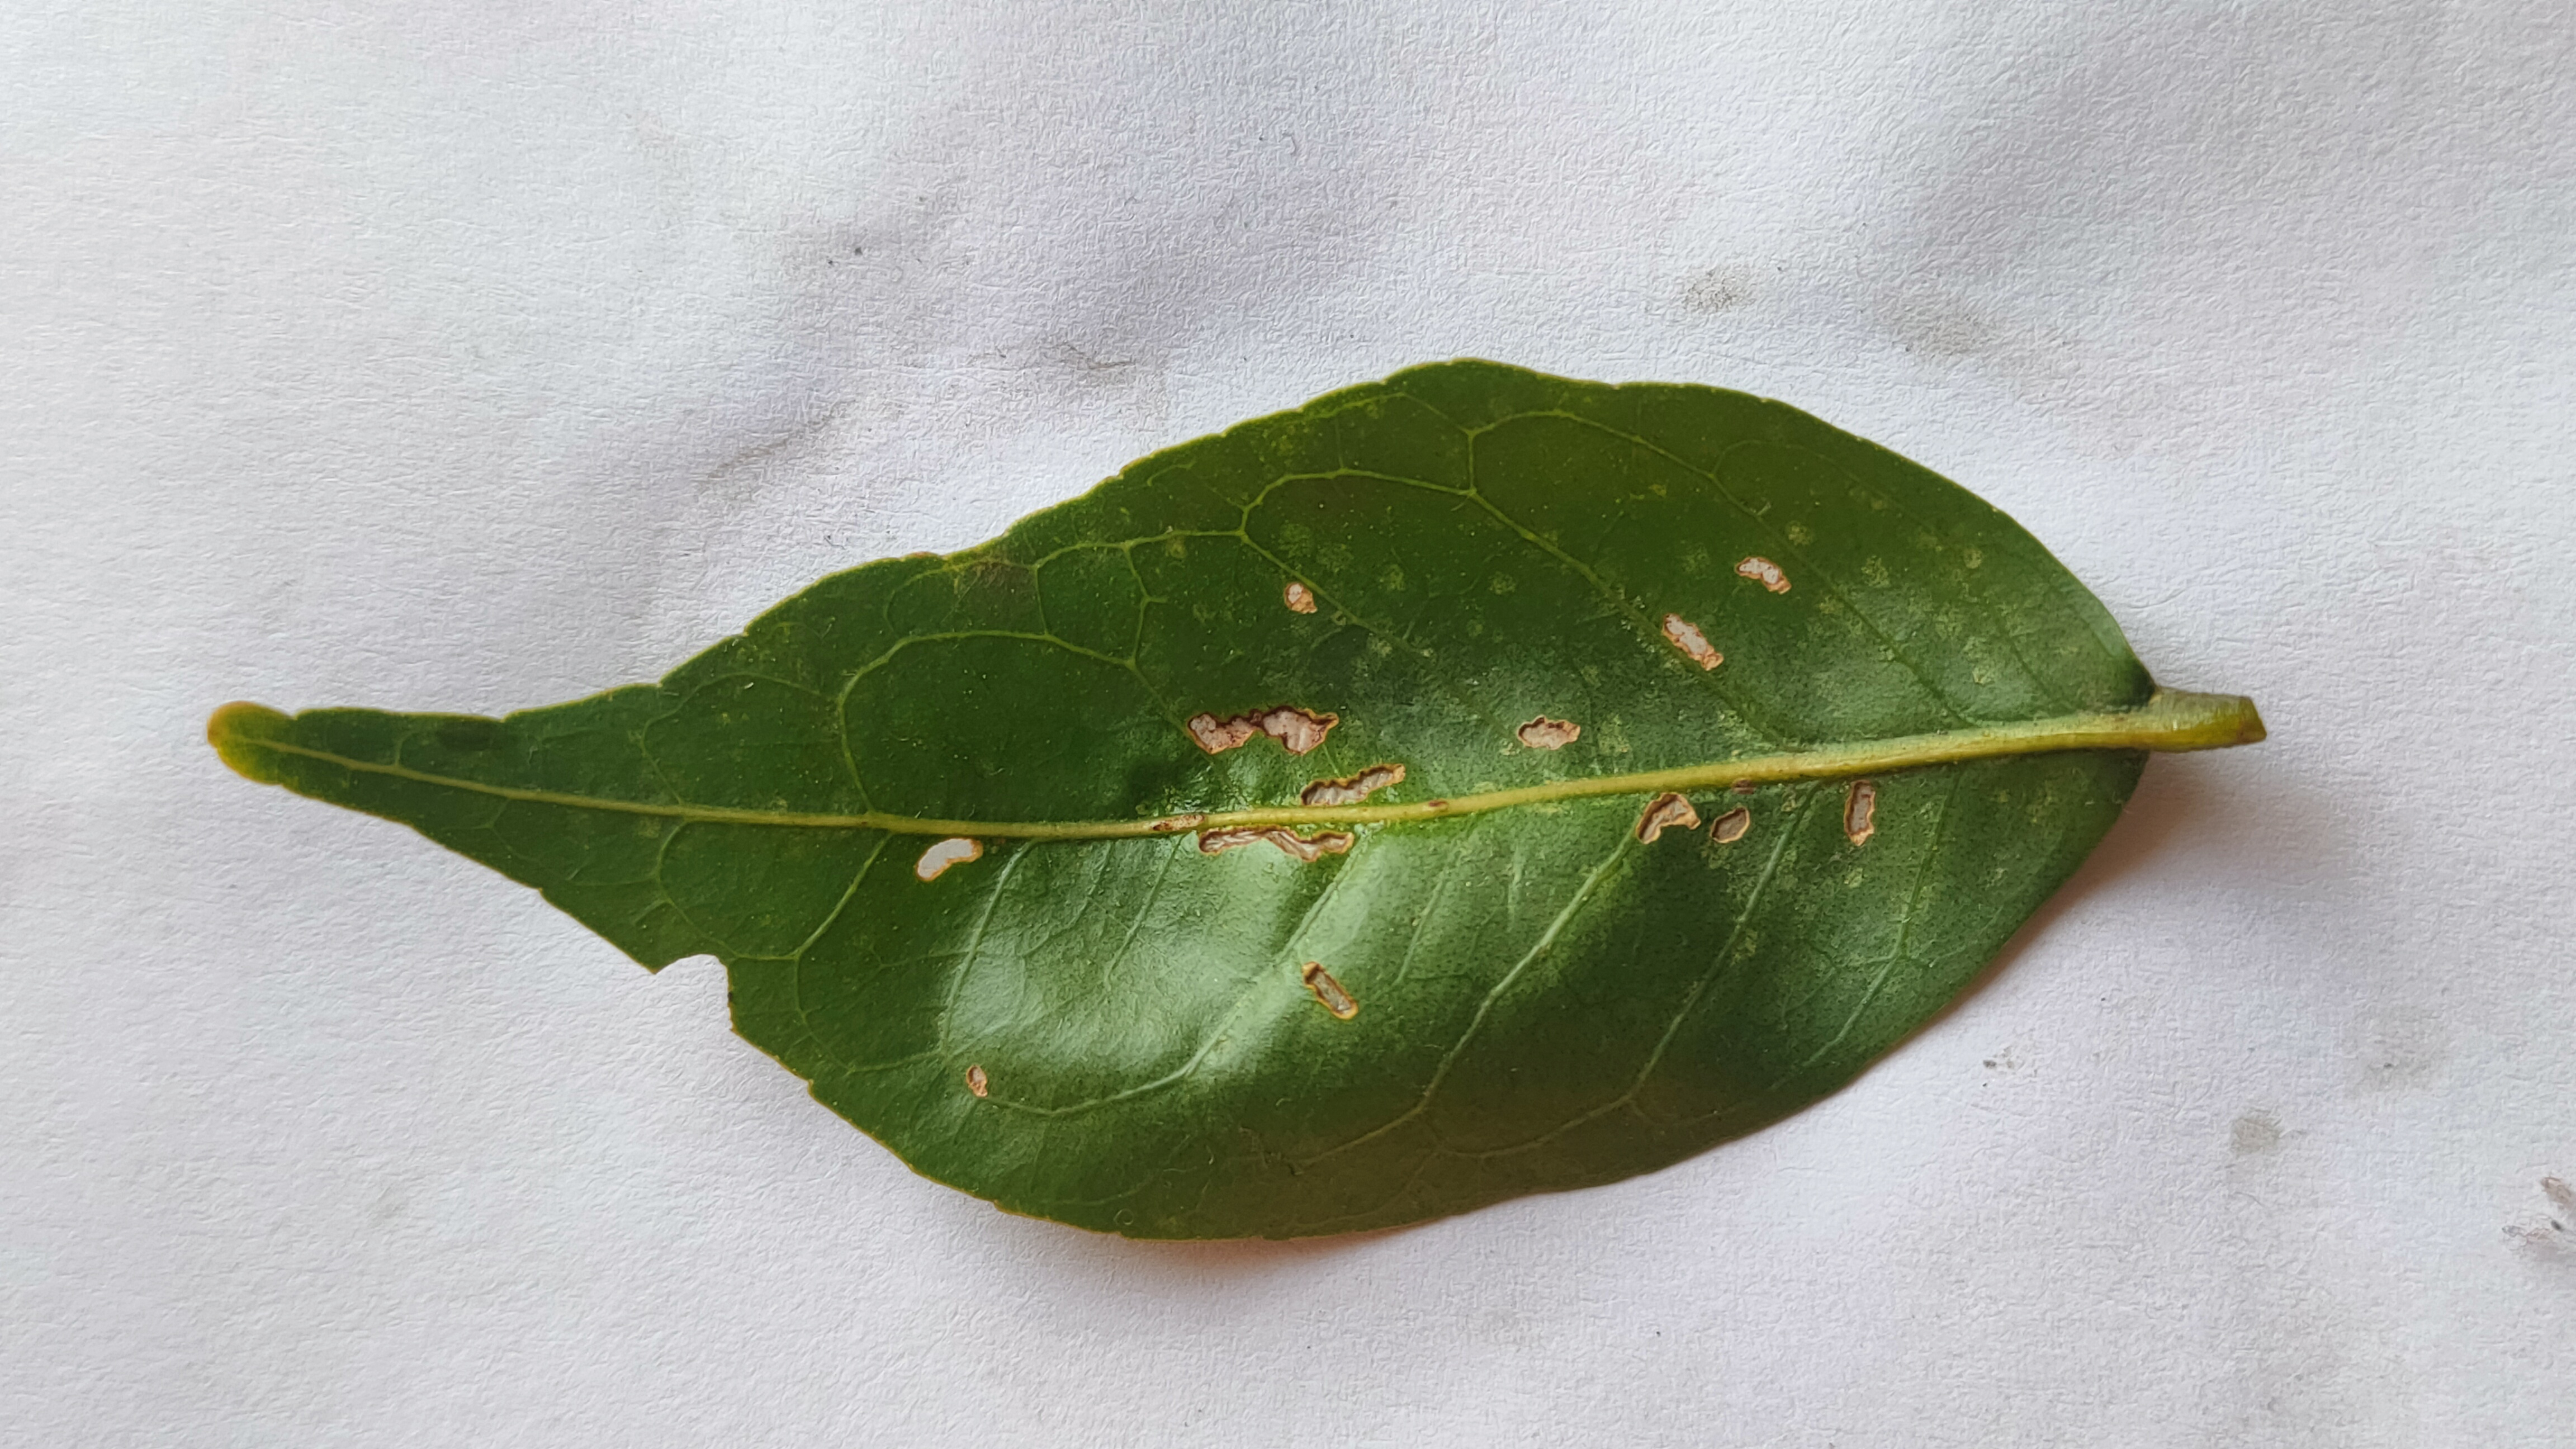
Leaf variety: Aegle marmelos